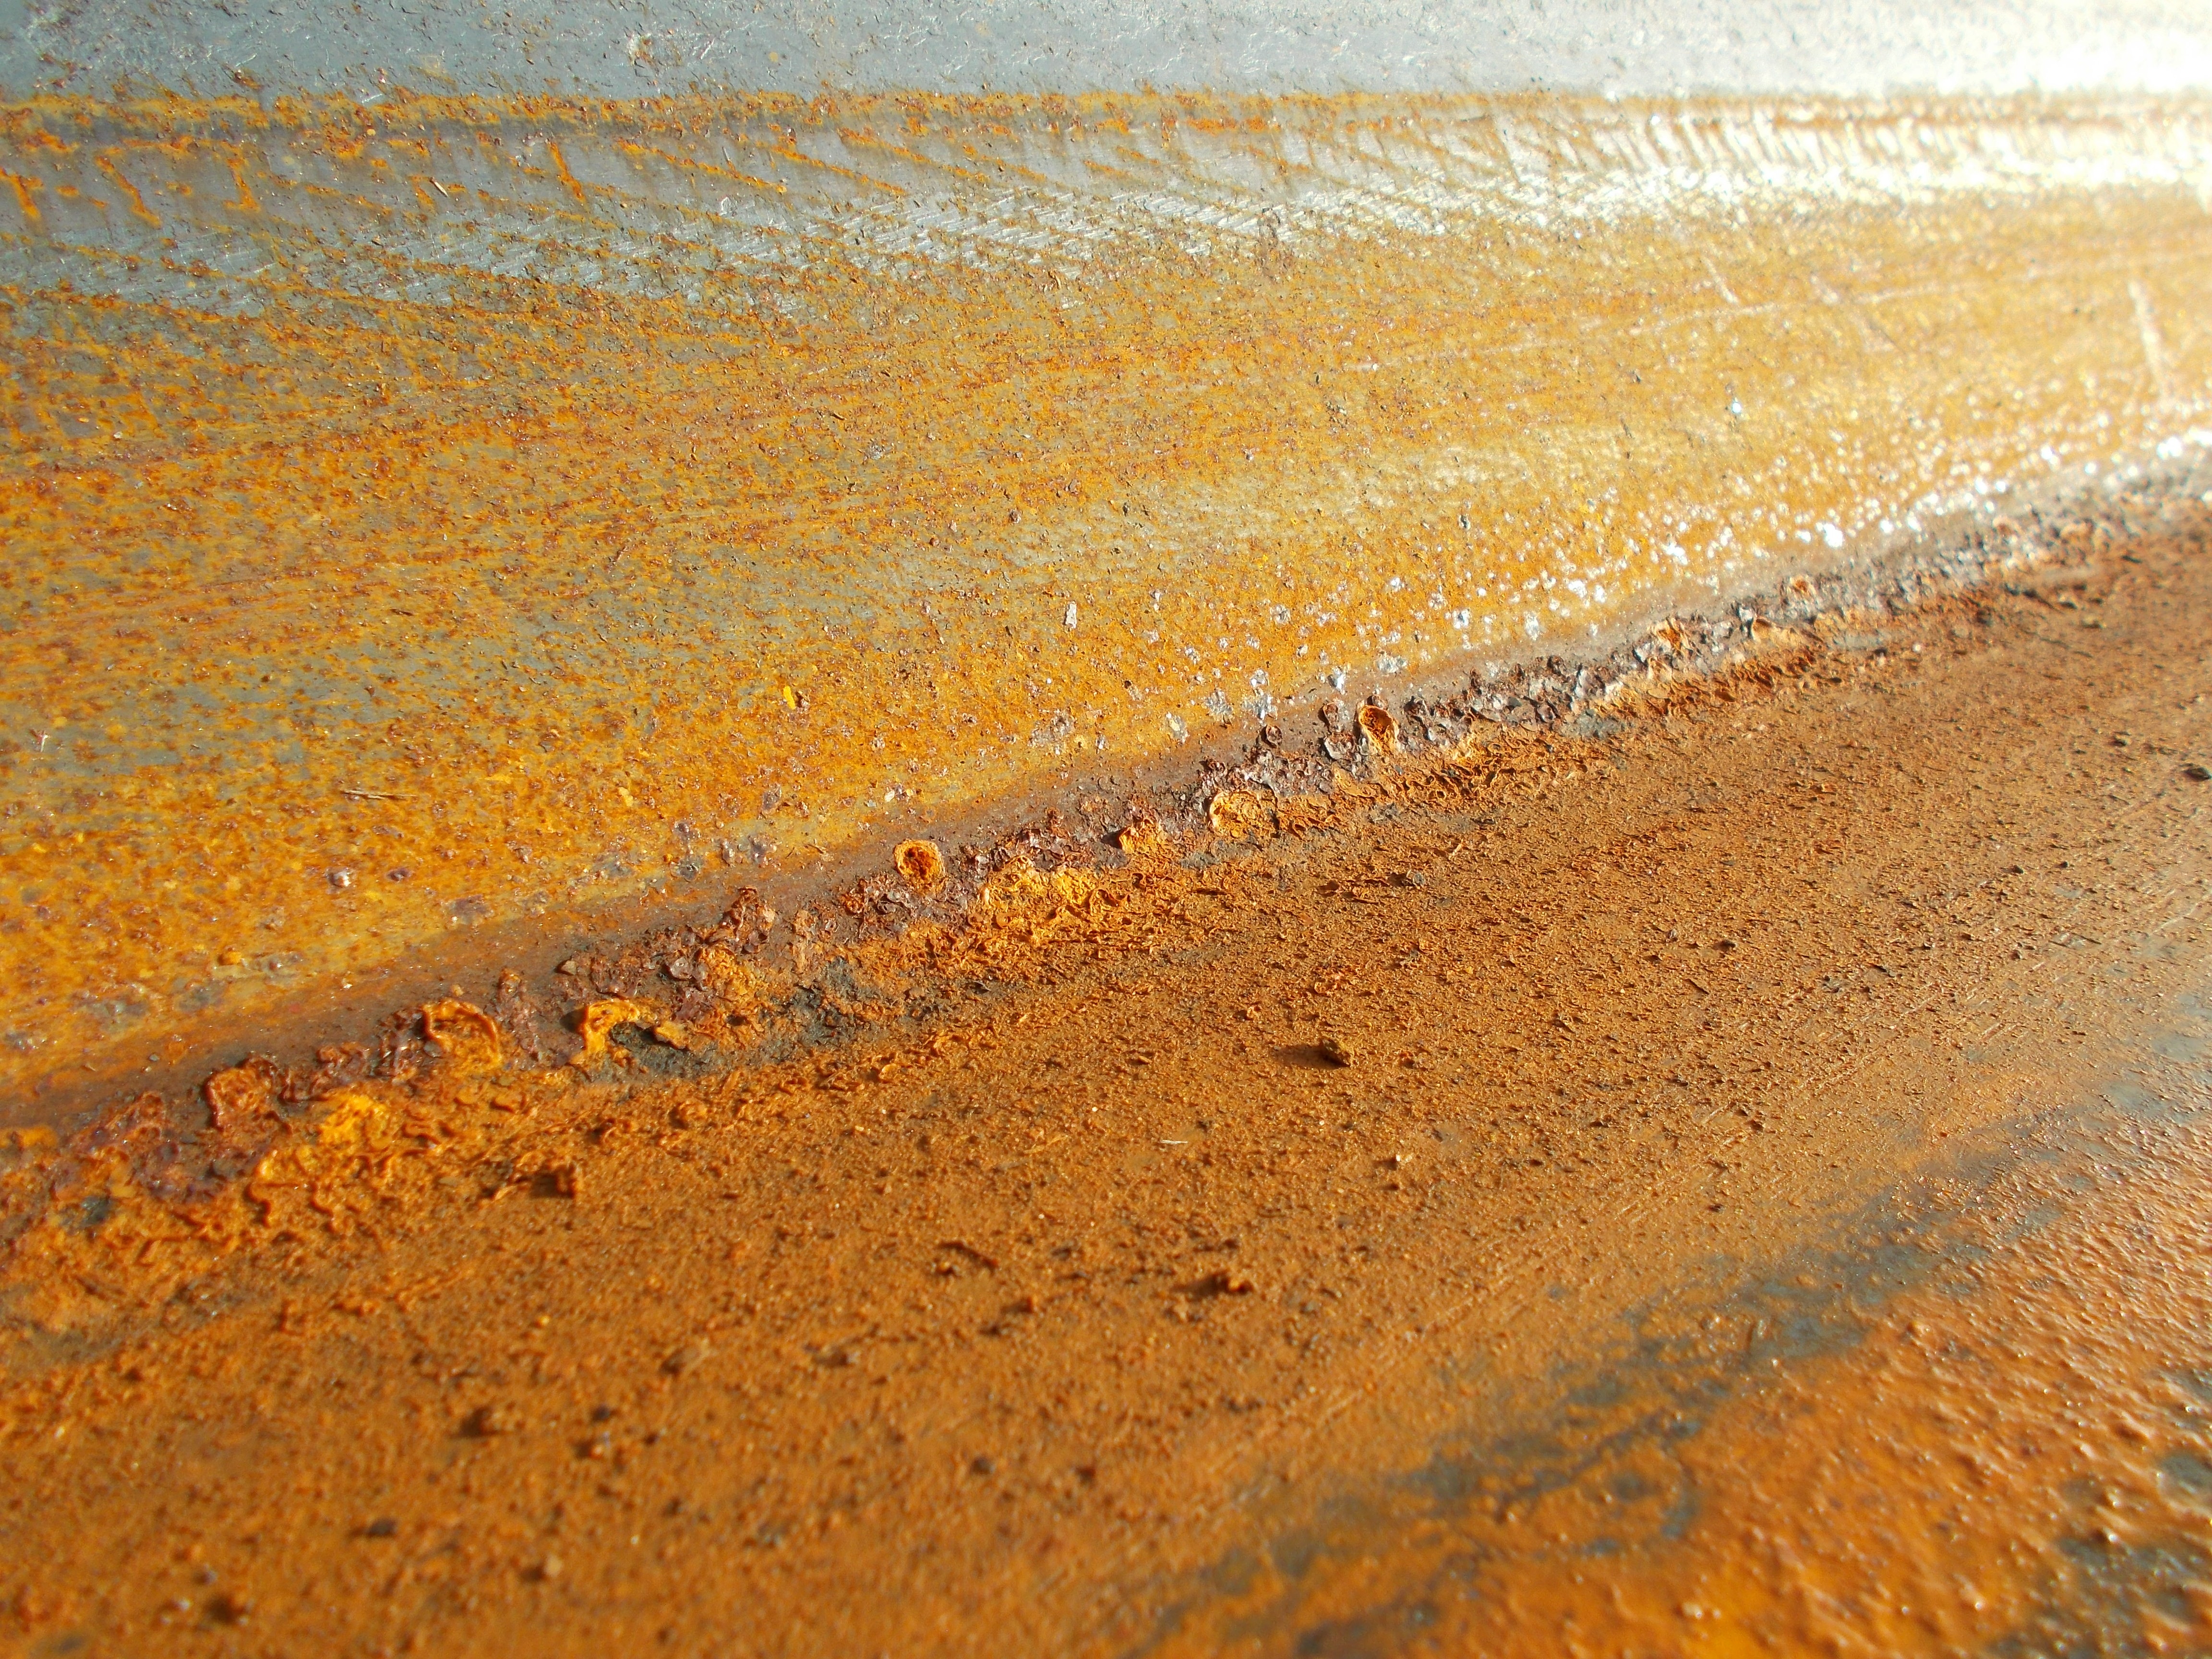
sand, horizon, field, sunlight, morning, texture, leaf, old, asphalt, rust, metal, soil, background, rusted, road surface, oxidize, grass family